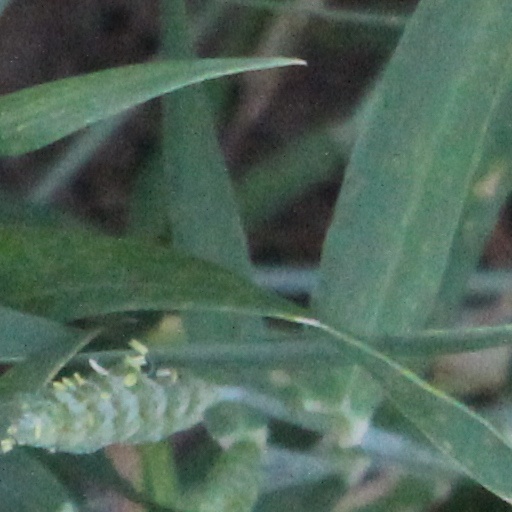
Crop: wheat